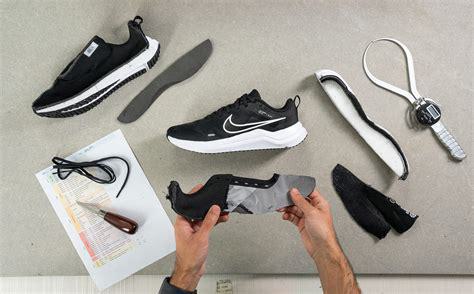
Brand: Nike
Model: Downshifter 12